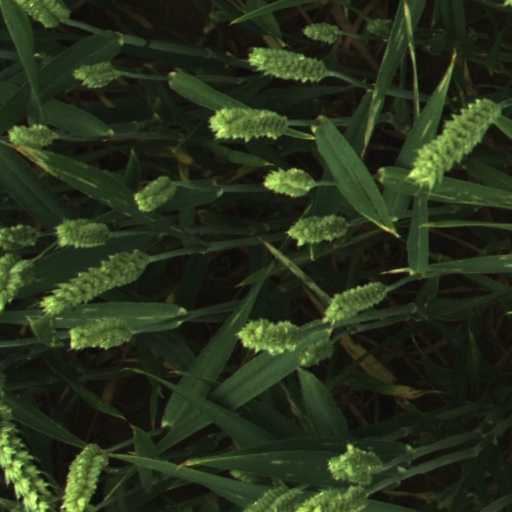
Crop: wheat